Who Am I? (1921 film)

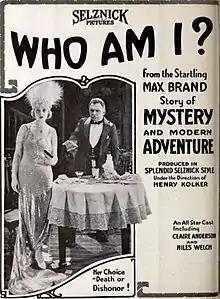

Who Am I? is a 1921 American silent drama film directed by Henry Kolker and starring Claire Anderson, Gertrude Astor and Niles Welch.